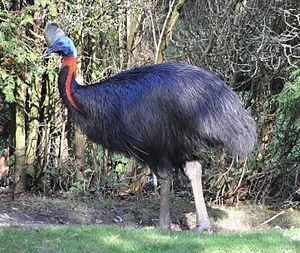
Casoar unicaronculé (Casuarius unappendiculatus) dans le Parc des Oiseaux Walsrode, Allmagne.